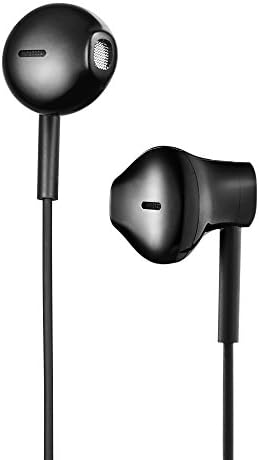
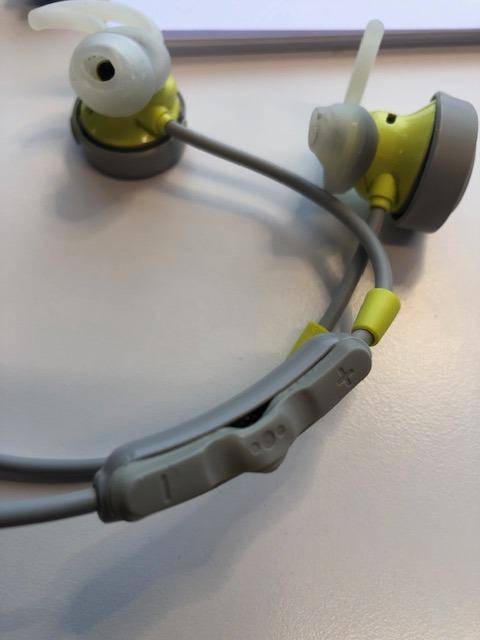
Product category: headphones
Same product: no